1995 Aigio earthquake

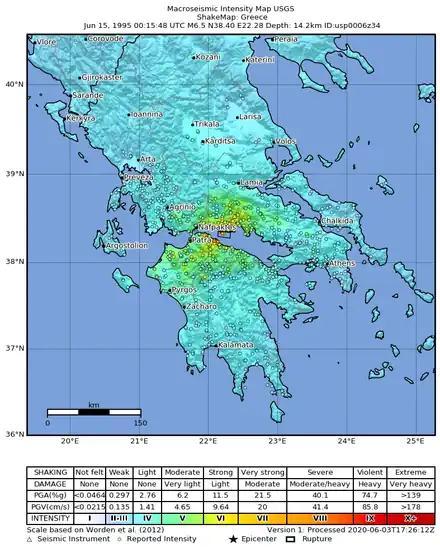
ShakeMap by the USGS indicating the Modified Mercalli Intensity shaking throughout western Greece

Before the earthquake struck, strange phenomena were reported in the region. Minutes before the 6.4–6.5 earthquake struck, people from several areas near the epicenter claimed to have heard the sound of a strong wind in otherwise calm weather. There were also multiple reports of strange animal activity such as dogs running away, and cats being frightened. Earthquake lights were also reported before the shock within a radius of the epicenter. A "bright red glow" was reported shortly before the earthquake struck. Fifteen minutes after the mainshock, the largest aftershock ( 5.6) struck and had a maximum Modified Mercalli intensity (MMI) of VI. Thousands of aftershocks were recorded daily while temporary seismometers were stationed in the vicinity of the epicenter.